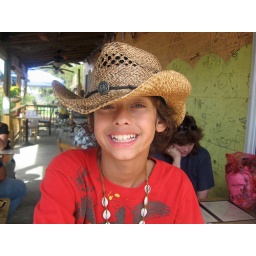
On a vacation in Virginia my son put on this cowboy hat as we waited at a table for lunch